Wehrmacht forces for the Ardennes Offensive

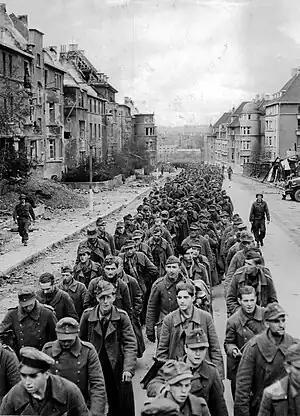
Procession of German prisoners captured after the fall of Aachen.

Using the opportunity to rebuild their strength, the German Army in the West was able to accumulate a strength of around 500 tanks and assault guns by late September, despite prioritization of new equipment for the Eastern Front. This was in stark contrast to the estimated 100 which had been available before. German defenses along the Siegfried Line continued to strengthen, and the Wehrmacht was able to establish a defensive depth of an average of , with the strongest defenses built opposite of Patton's Third Army.